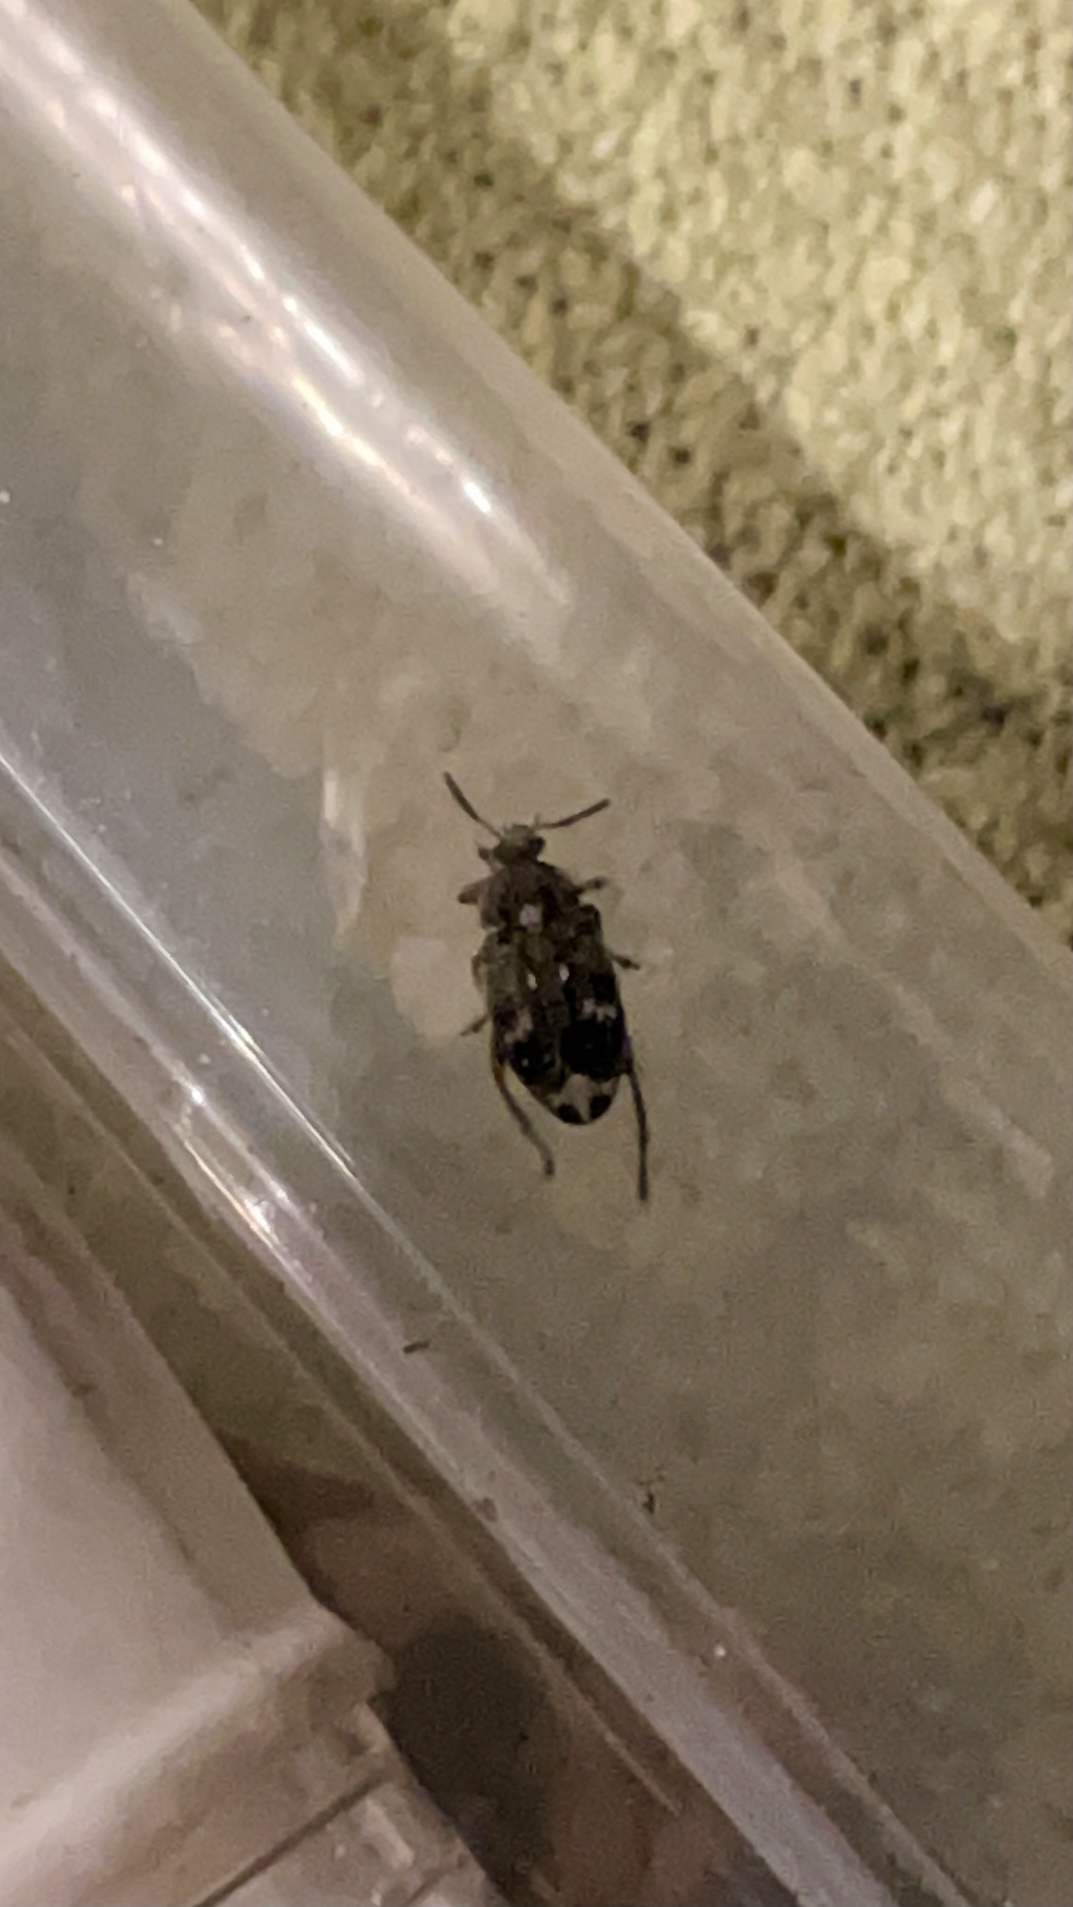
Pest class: pea_weevil